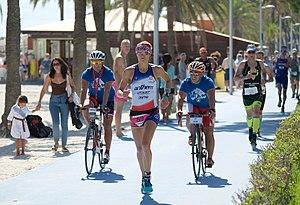
Emma-Kate Lidbury née le 19 février 1980 dans le comté de Wiltshire est une triathlète professionnelle anglaise, multiple vainqueur sur distance Ironman 70.3.